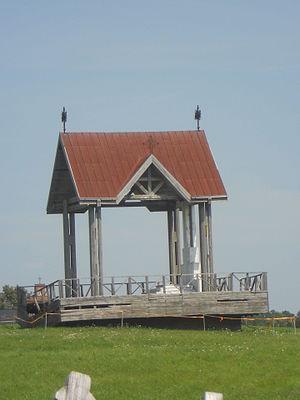
Photographie prise en visitant la Colline des croix ( https://fr.wikipedia.org/wiki/Colline_des_Croix ), près de Šiauliai, en Lituanie.